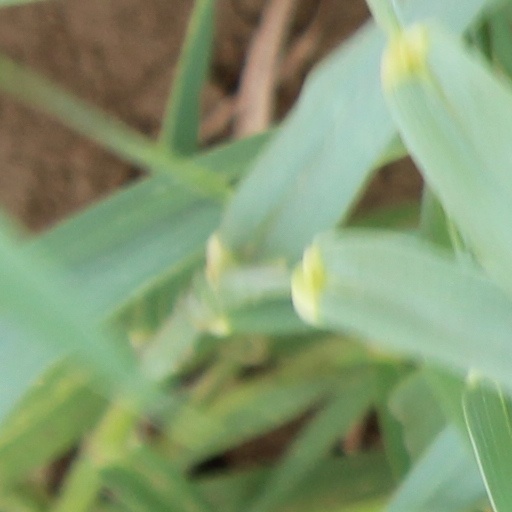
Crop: wheat